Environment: real
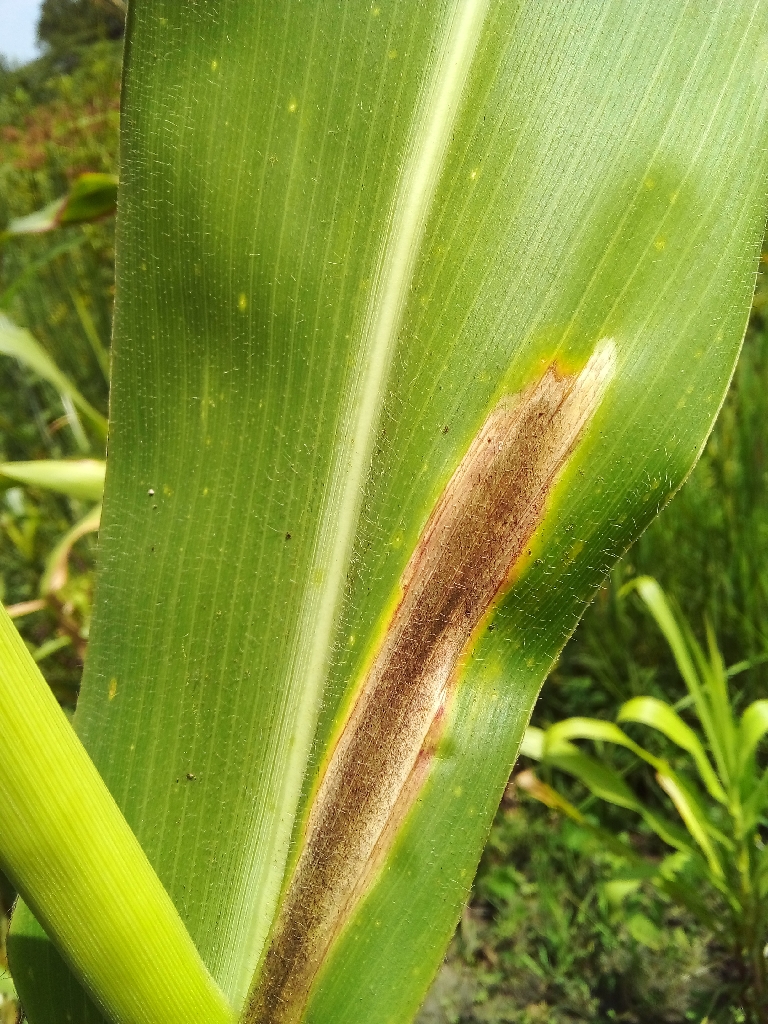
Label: northern_corn_leaf_blight